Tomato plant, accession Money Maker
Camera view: vertical (180 deg); turntable rotation: 300 degrees
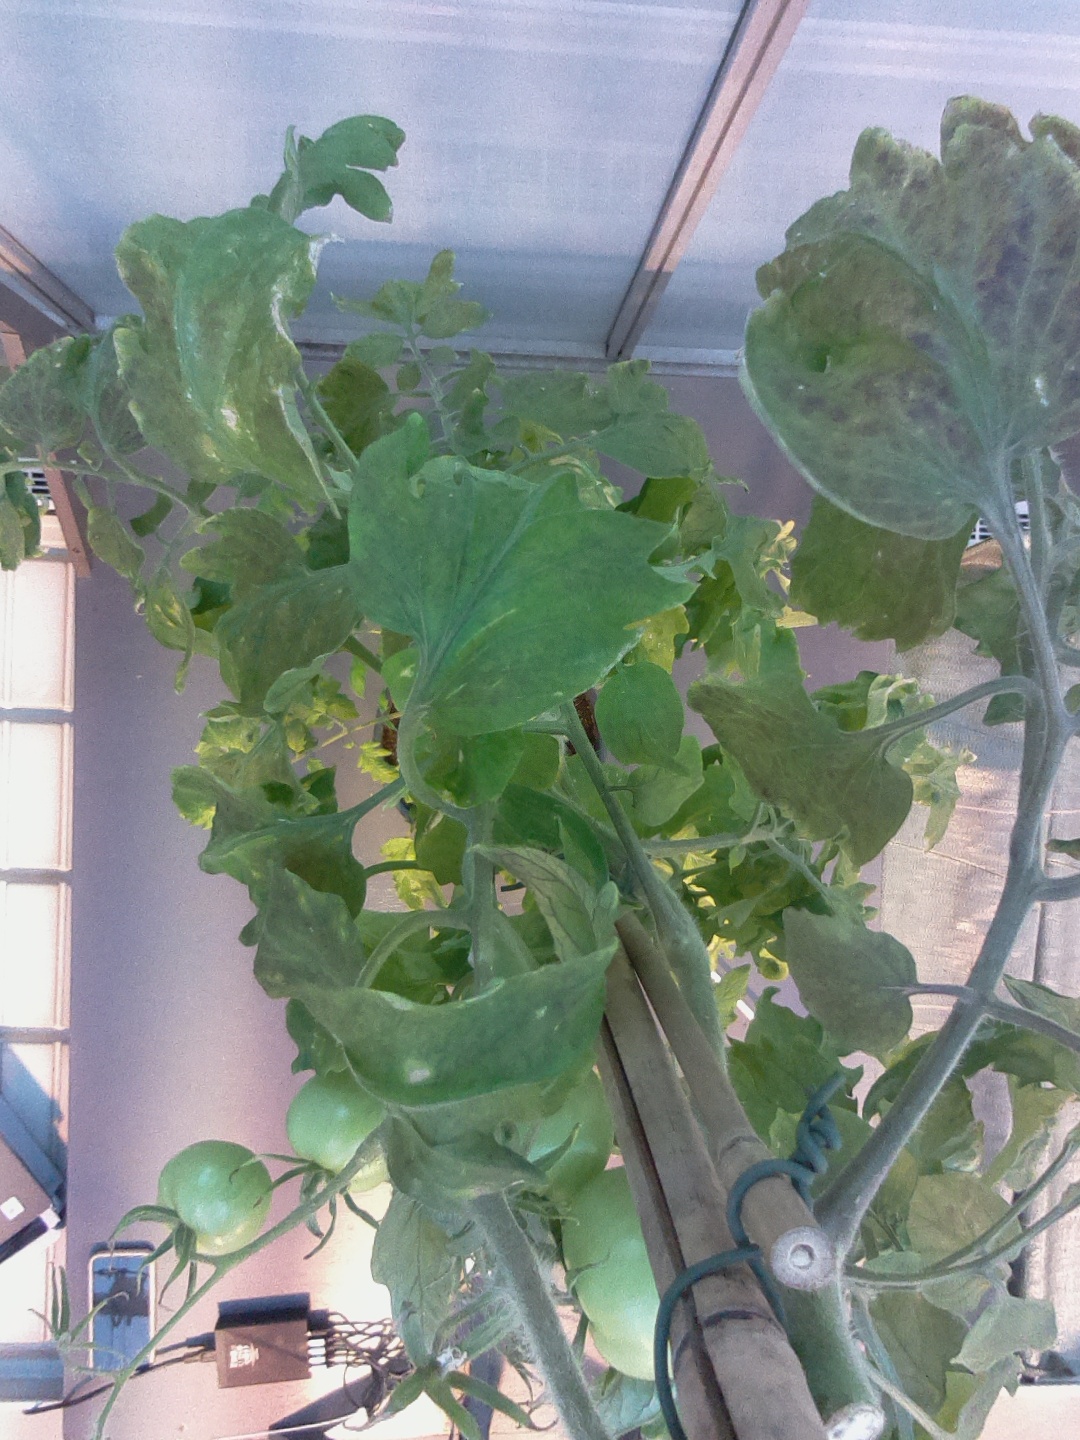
BBCH growth stage 77: 70%-80% of final fruit size